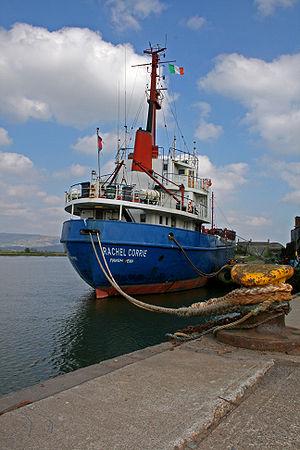
Le MV Rachel Corrie est un cargo de 499 tonnes affrété par la branche irlandaise du mouvement Free Gaza. Le navire a été baptisée en hommage à Rachel Corrie, militante pacifiste américaine écrasée par un bulldozer israélien au cours d'une manifestation à Gaza en 2003. Le bateau a porté plusieurs noms : d'abord le Carsten, puis Norasia Attik, Manya et dernièrement Linda.